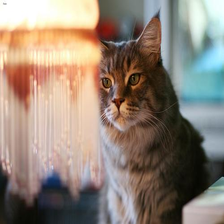
Species: cat
Breed: Maine Coon